William of Tripoli

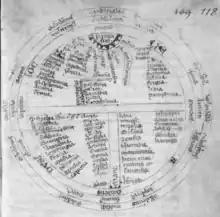
T and O map attributed to William as part of his "De statu Saracenorum". From a fourteenth-century manuscript.

William of Tripoli ( 1254–1273) was a Dominican friar active as a missionary and papal nuncio in the Holy Land. He wrote two works about Islam, towards which he displayed an unusually irenic attitude for his time.